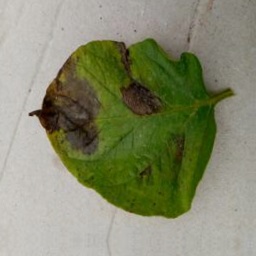
Etiqueta: Late Blight